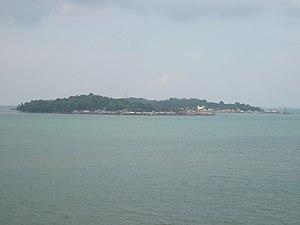
Penyengat est une petite île d'Indonésie située à 1,5 km à l'ouest de la ville de Tanjung Pinang sur l'île de Bintan et à quelque 10 km au nord-est de l'île de Batam. Administrativement, elle appartient à la province des îles Riau.
Tanjungpinang est la capitale de la province indonésienne des îles Riau. Elle est située sur l'île de Bintan.